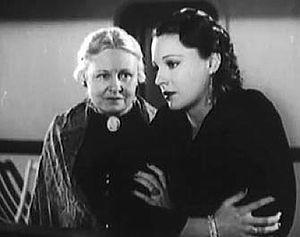
Bodil Rosing est une actrice danoise née le 27 décembre 1877 à Copenhague et décédée le 31 décembre 1941 à Hollywood.